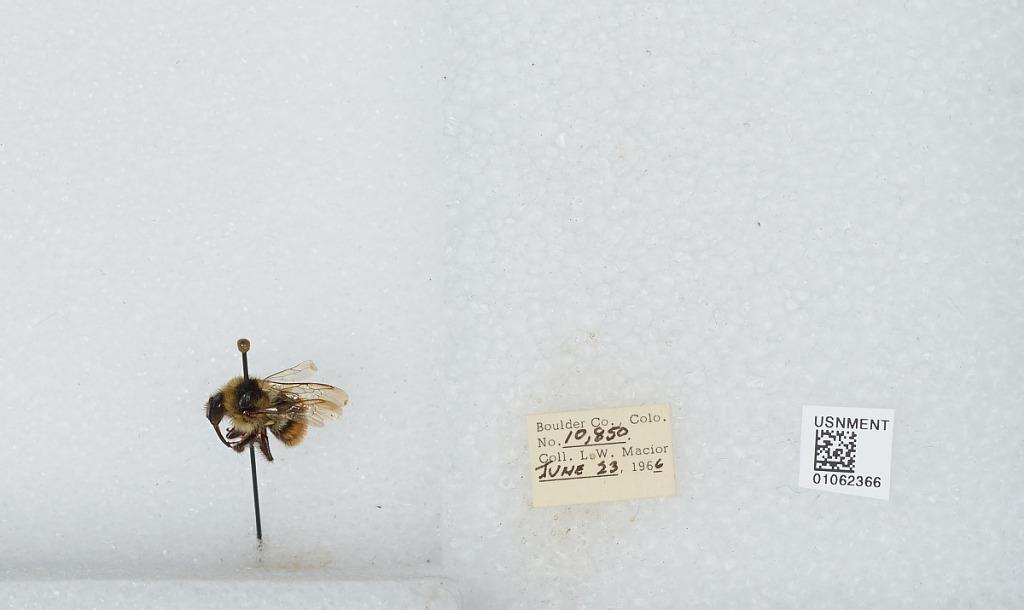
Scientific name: Bombus (Pyrobombus) bifarius Cresson
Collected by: L. Macior
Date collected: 1966-6-23
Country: United States
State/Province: Colorado
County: Boulder
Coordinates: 40.09, -105.36